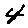
Label: 4